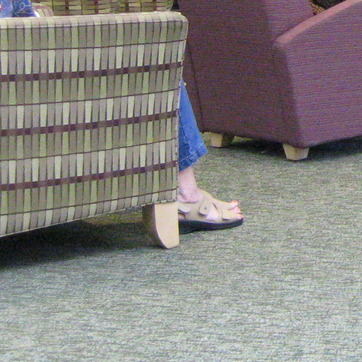
Material: skin